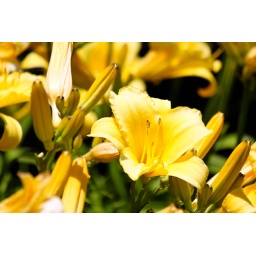
A yellow flower surrounded by its still opened siblings.